HMS Newcastle (C76)

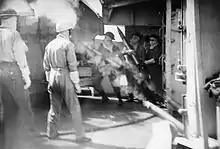
One of "Newcastle"s 4 inch guns in action against North Korean gun batteries

"Newcastle" completed the refit in October 1945, and was then used as a troopship carrying out trips to South Africa and Colombo, Ceylon before entering reserve at Devonport in February 1946. The ship was recommissioned late in 1947 to join the Mediterranean Fleet, with duties including acting as flagship, and supporting the interception of ships carrying Jewish refugees attempting to enter Palestine illegally. "Newcastle" returned to Britain at the end of 1949 and was decommissioned.